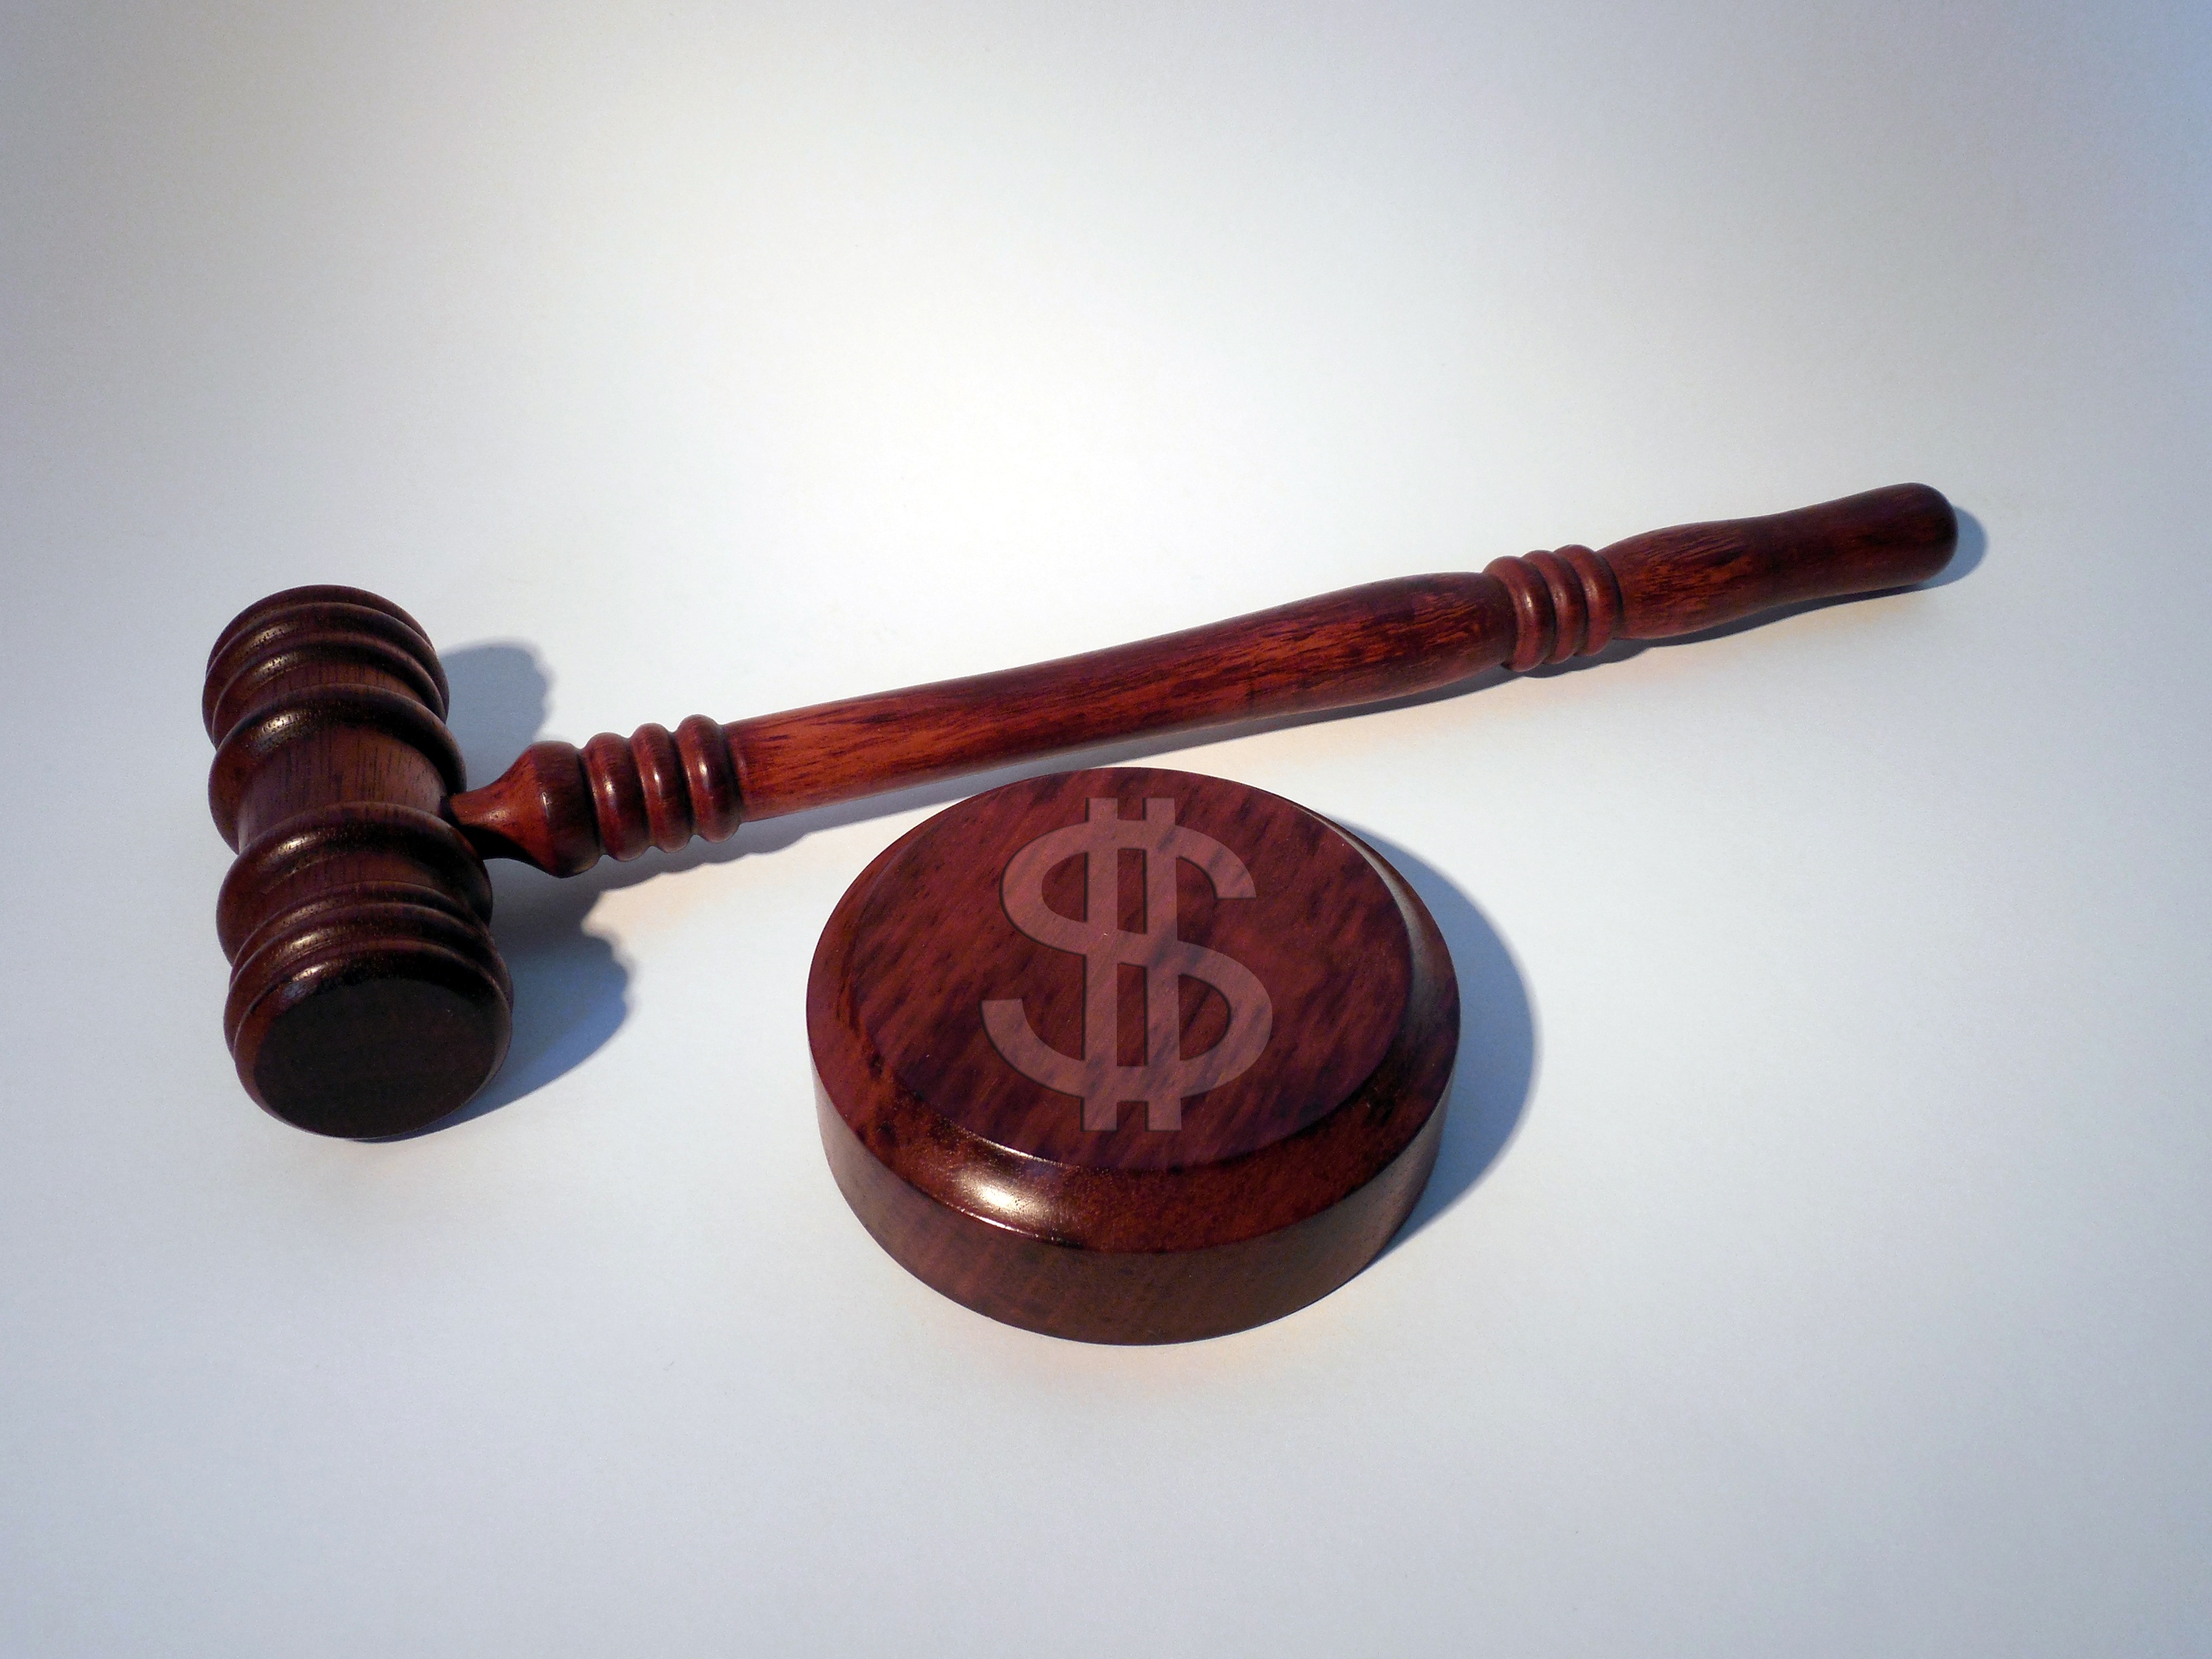
hammer, money, product, justice, copper, dollar, court, fine, law, judge, clause, judgment, paragraph, case law, penalty, dollar sign